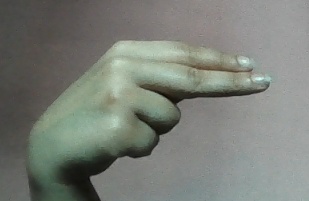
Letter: ain